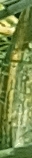
Label: Wheat___Yellow_Rust